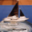
Label: ship